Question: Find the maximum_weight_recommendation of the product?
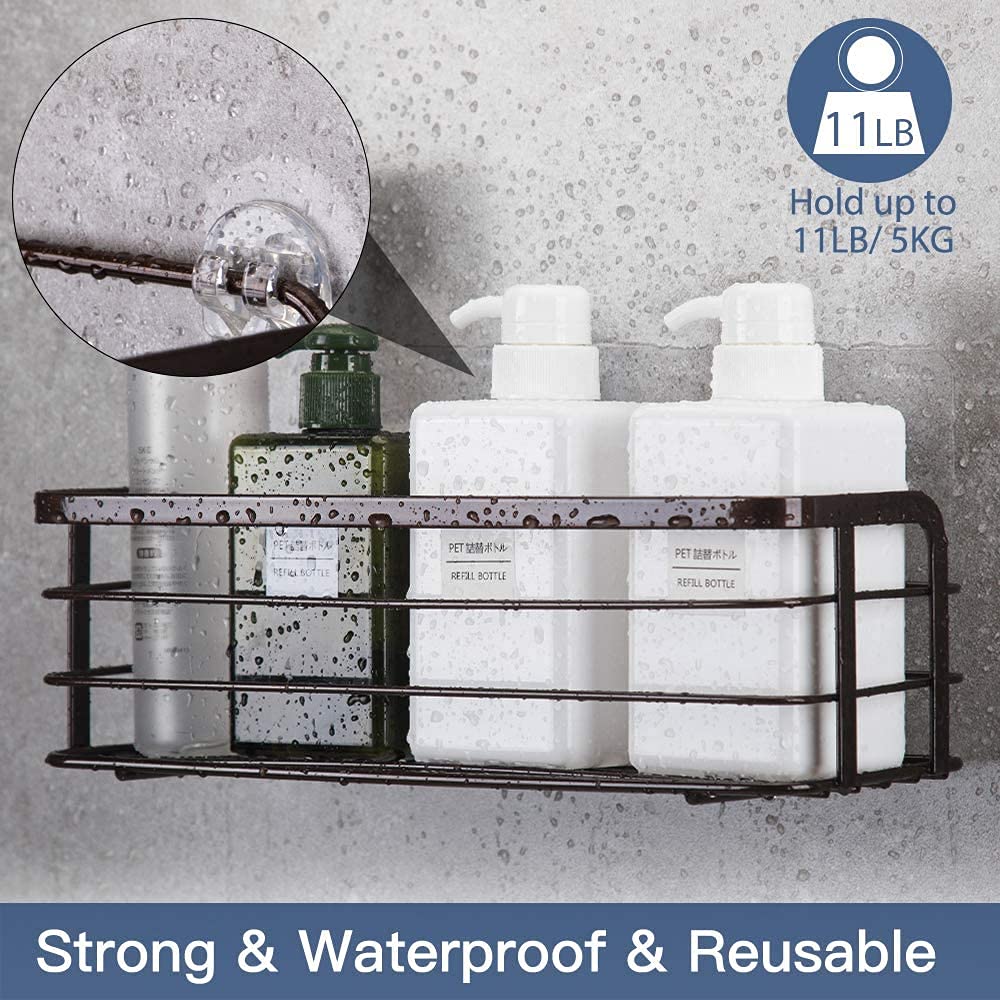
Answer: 11.0 pound